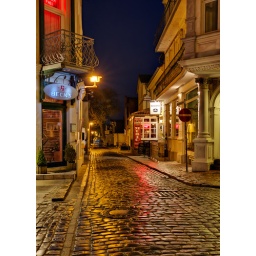
The street in front of our house after the rain.